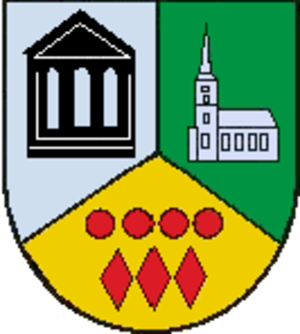
Forst (Eifel) est une municipalité allemande située dans le land de Rhénanie-Palatinat et l'arrondissement de Cochem-Zell.